John F. Kennedy High School (Guam)

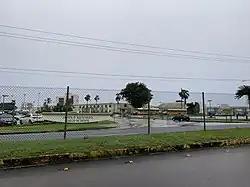
John F. Kennedy High School in 2022

John F. Kennedy High School (JFKHS), formerly Tumon Senior-Junior High School, is a public high school located in the Tumon area of Tamuning in the United States Territory of Guam. It is a part of the Guam Department of Education.